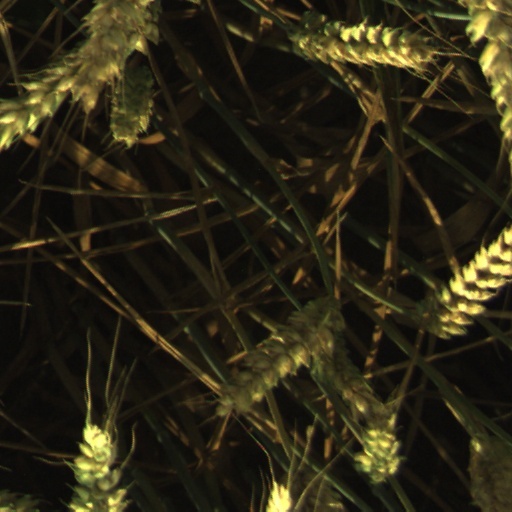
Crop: wheat